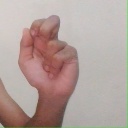
अक्षर: ढ